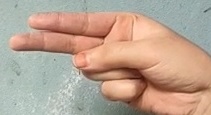
ASL sign: H